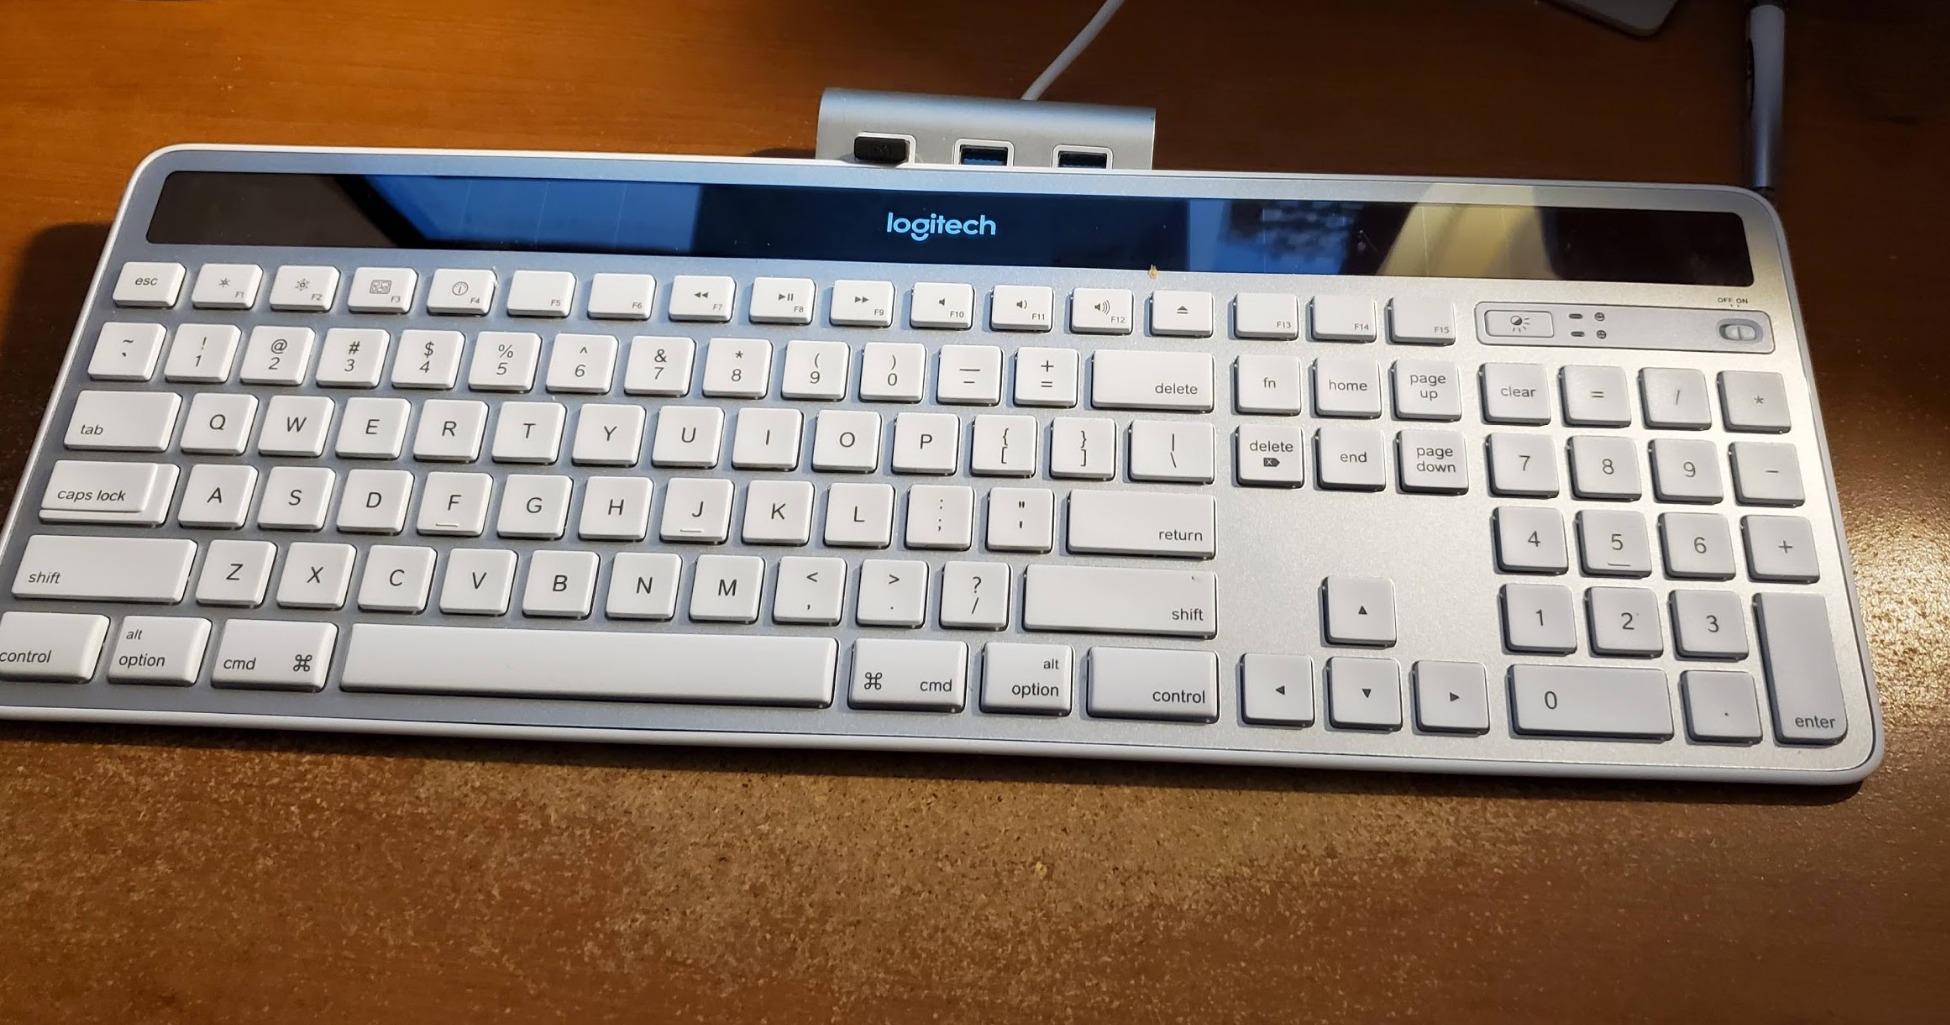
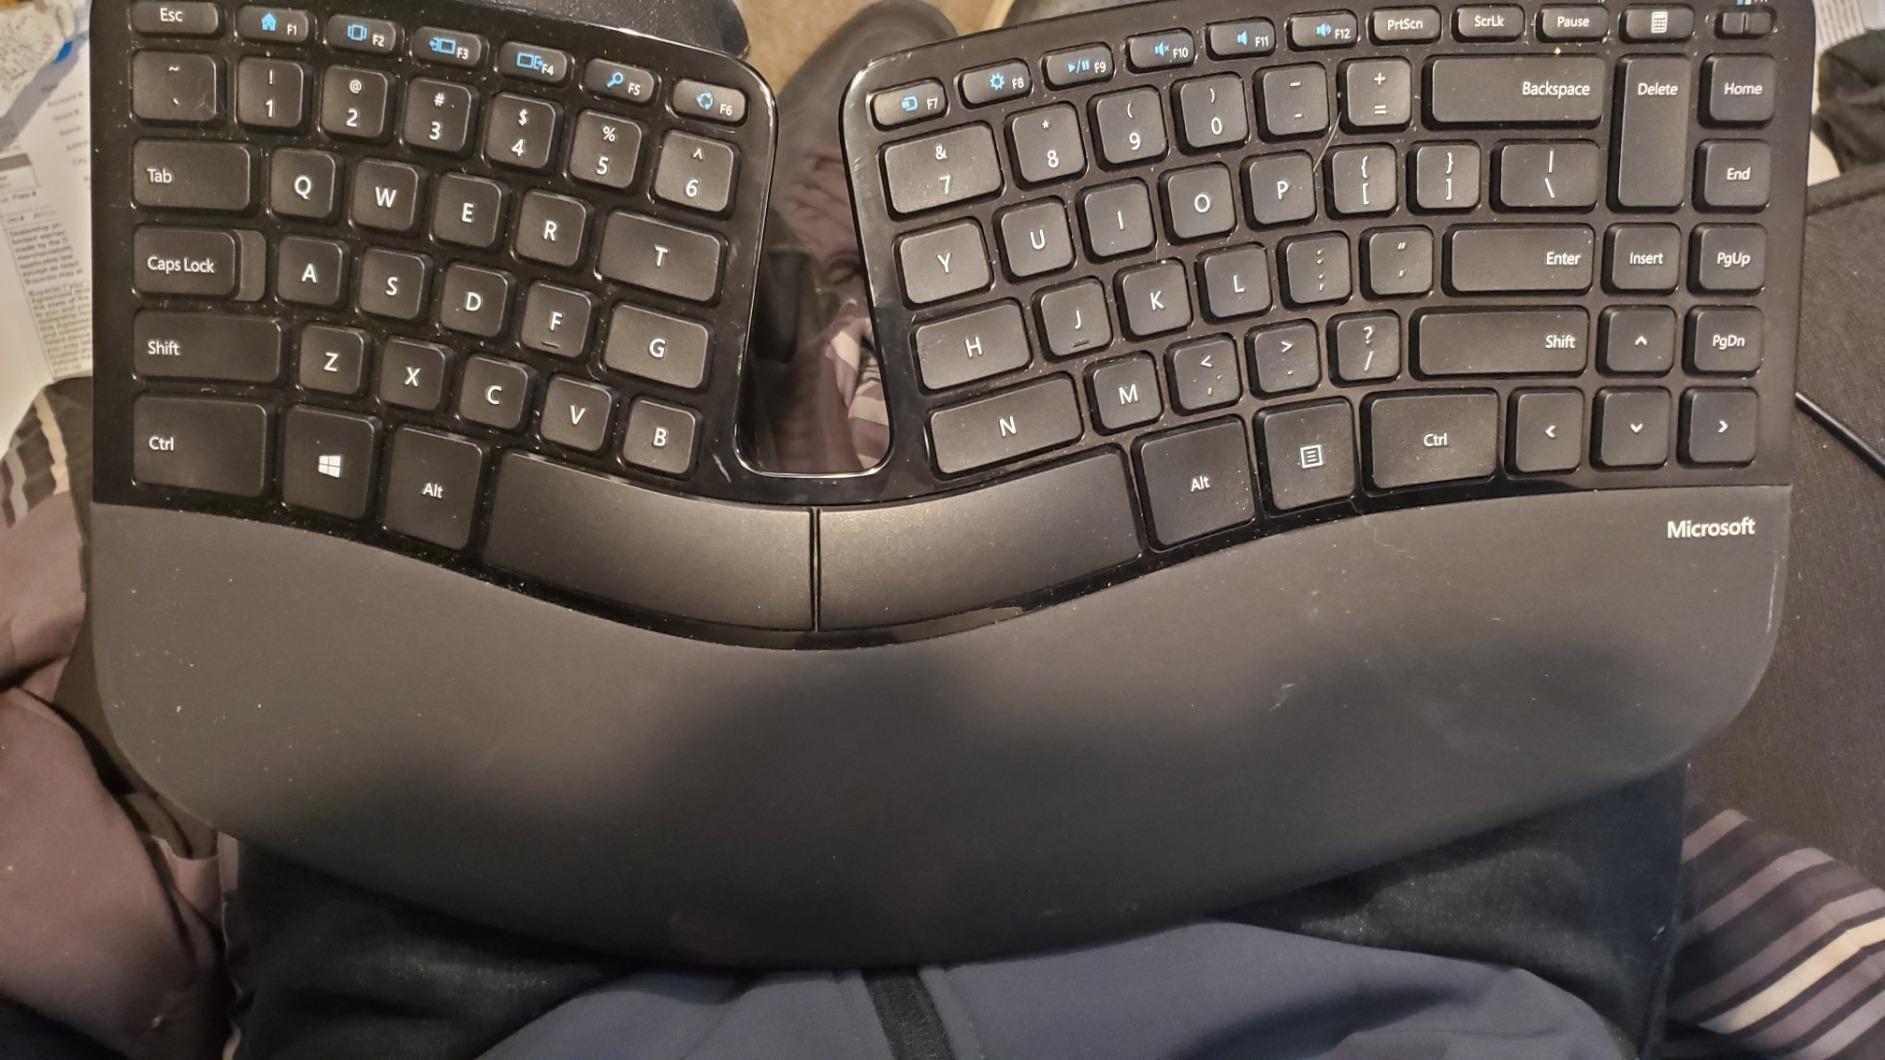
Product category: keyboard
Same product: no